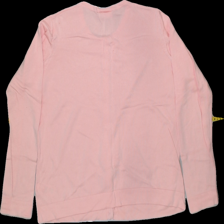
View: back
Type: Cardigan
Category: Ladies
Brand: KappAhl
Colors: Pink
Material: 100%viscose
Size: L
Trend: No trend
Stains: Yes
Price range: <50
Recommended usage: Export